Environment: real
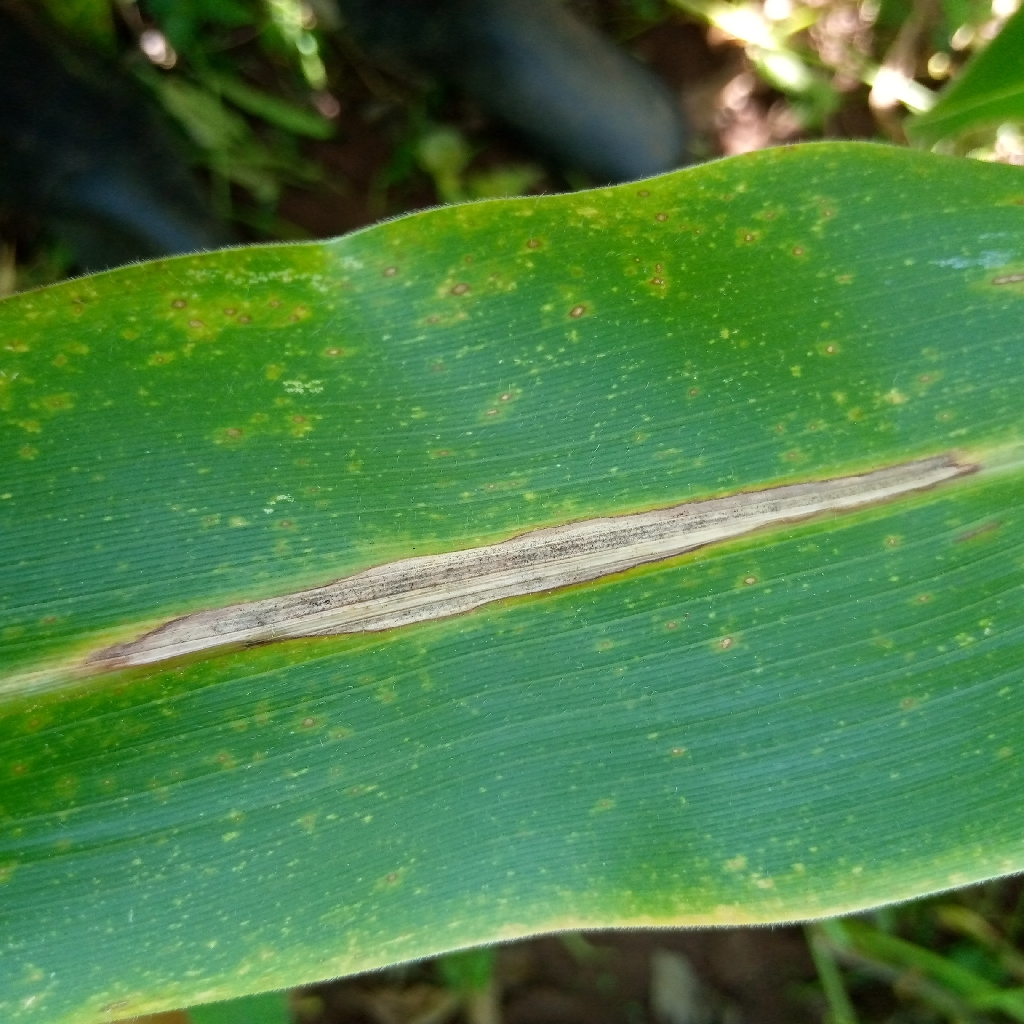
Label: northern_corn_leaf_blight